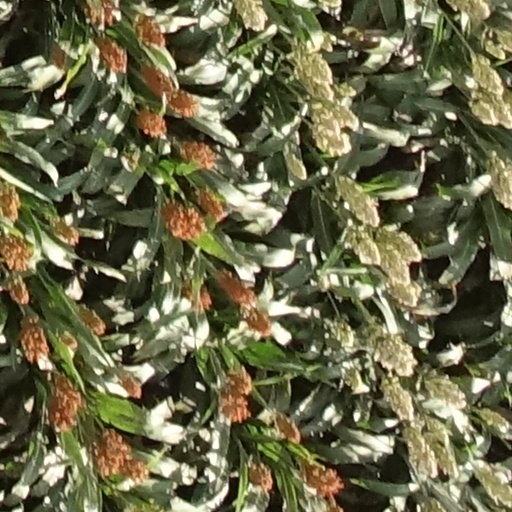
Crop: sorghum